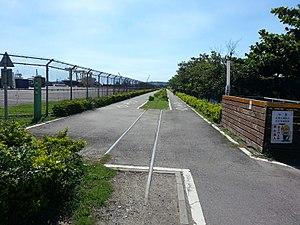
Le Tramway Circulaire KLRT est une ligne de tramway circulaire de 22,1 kilomètres de long en construction à Kaohsiung, Taiwan. La partie sud de cette ligne utilise les anciennes voies de la ligne du port de Kaohsiung appartenant à l'administration Taïwanaise des chemins de fer. Maintenant exploité par Kaohsiung Rapid Transit Corporation, il fait partie du système de transport en commun rapide de Kaohsiung.